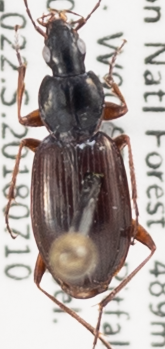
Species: Agonum gratiosum
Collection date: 2018-07-10
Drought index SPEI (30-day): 0.71
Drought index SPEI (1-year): -0.24
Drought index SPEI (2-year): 1.642